3rd Heavy Mechanized Brigade

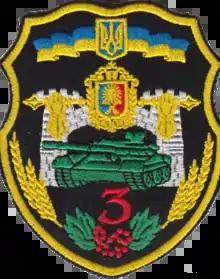
Former shoulder sleeve insignia of the 3rd Tank Brigade

The brigade was formed in 2016 as a reserve unit. It was armed with T-72 tanks. Before February 2022, it was composed of only 130 personnel, who were tasked with maintaining its equipment.